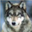
Label: wolf